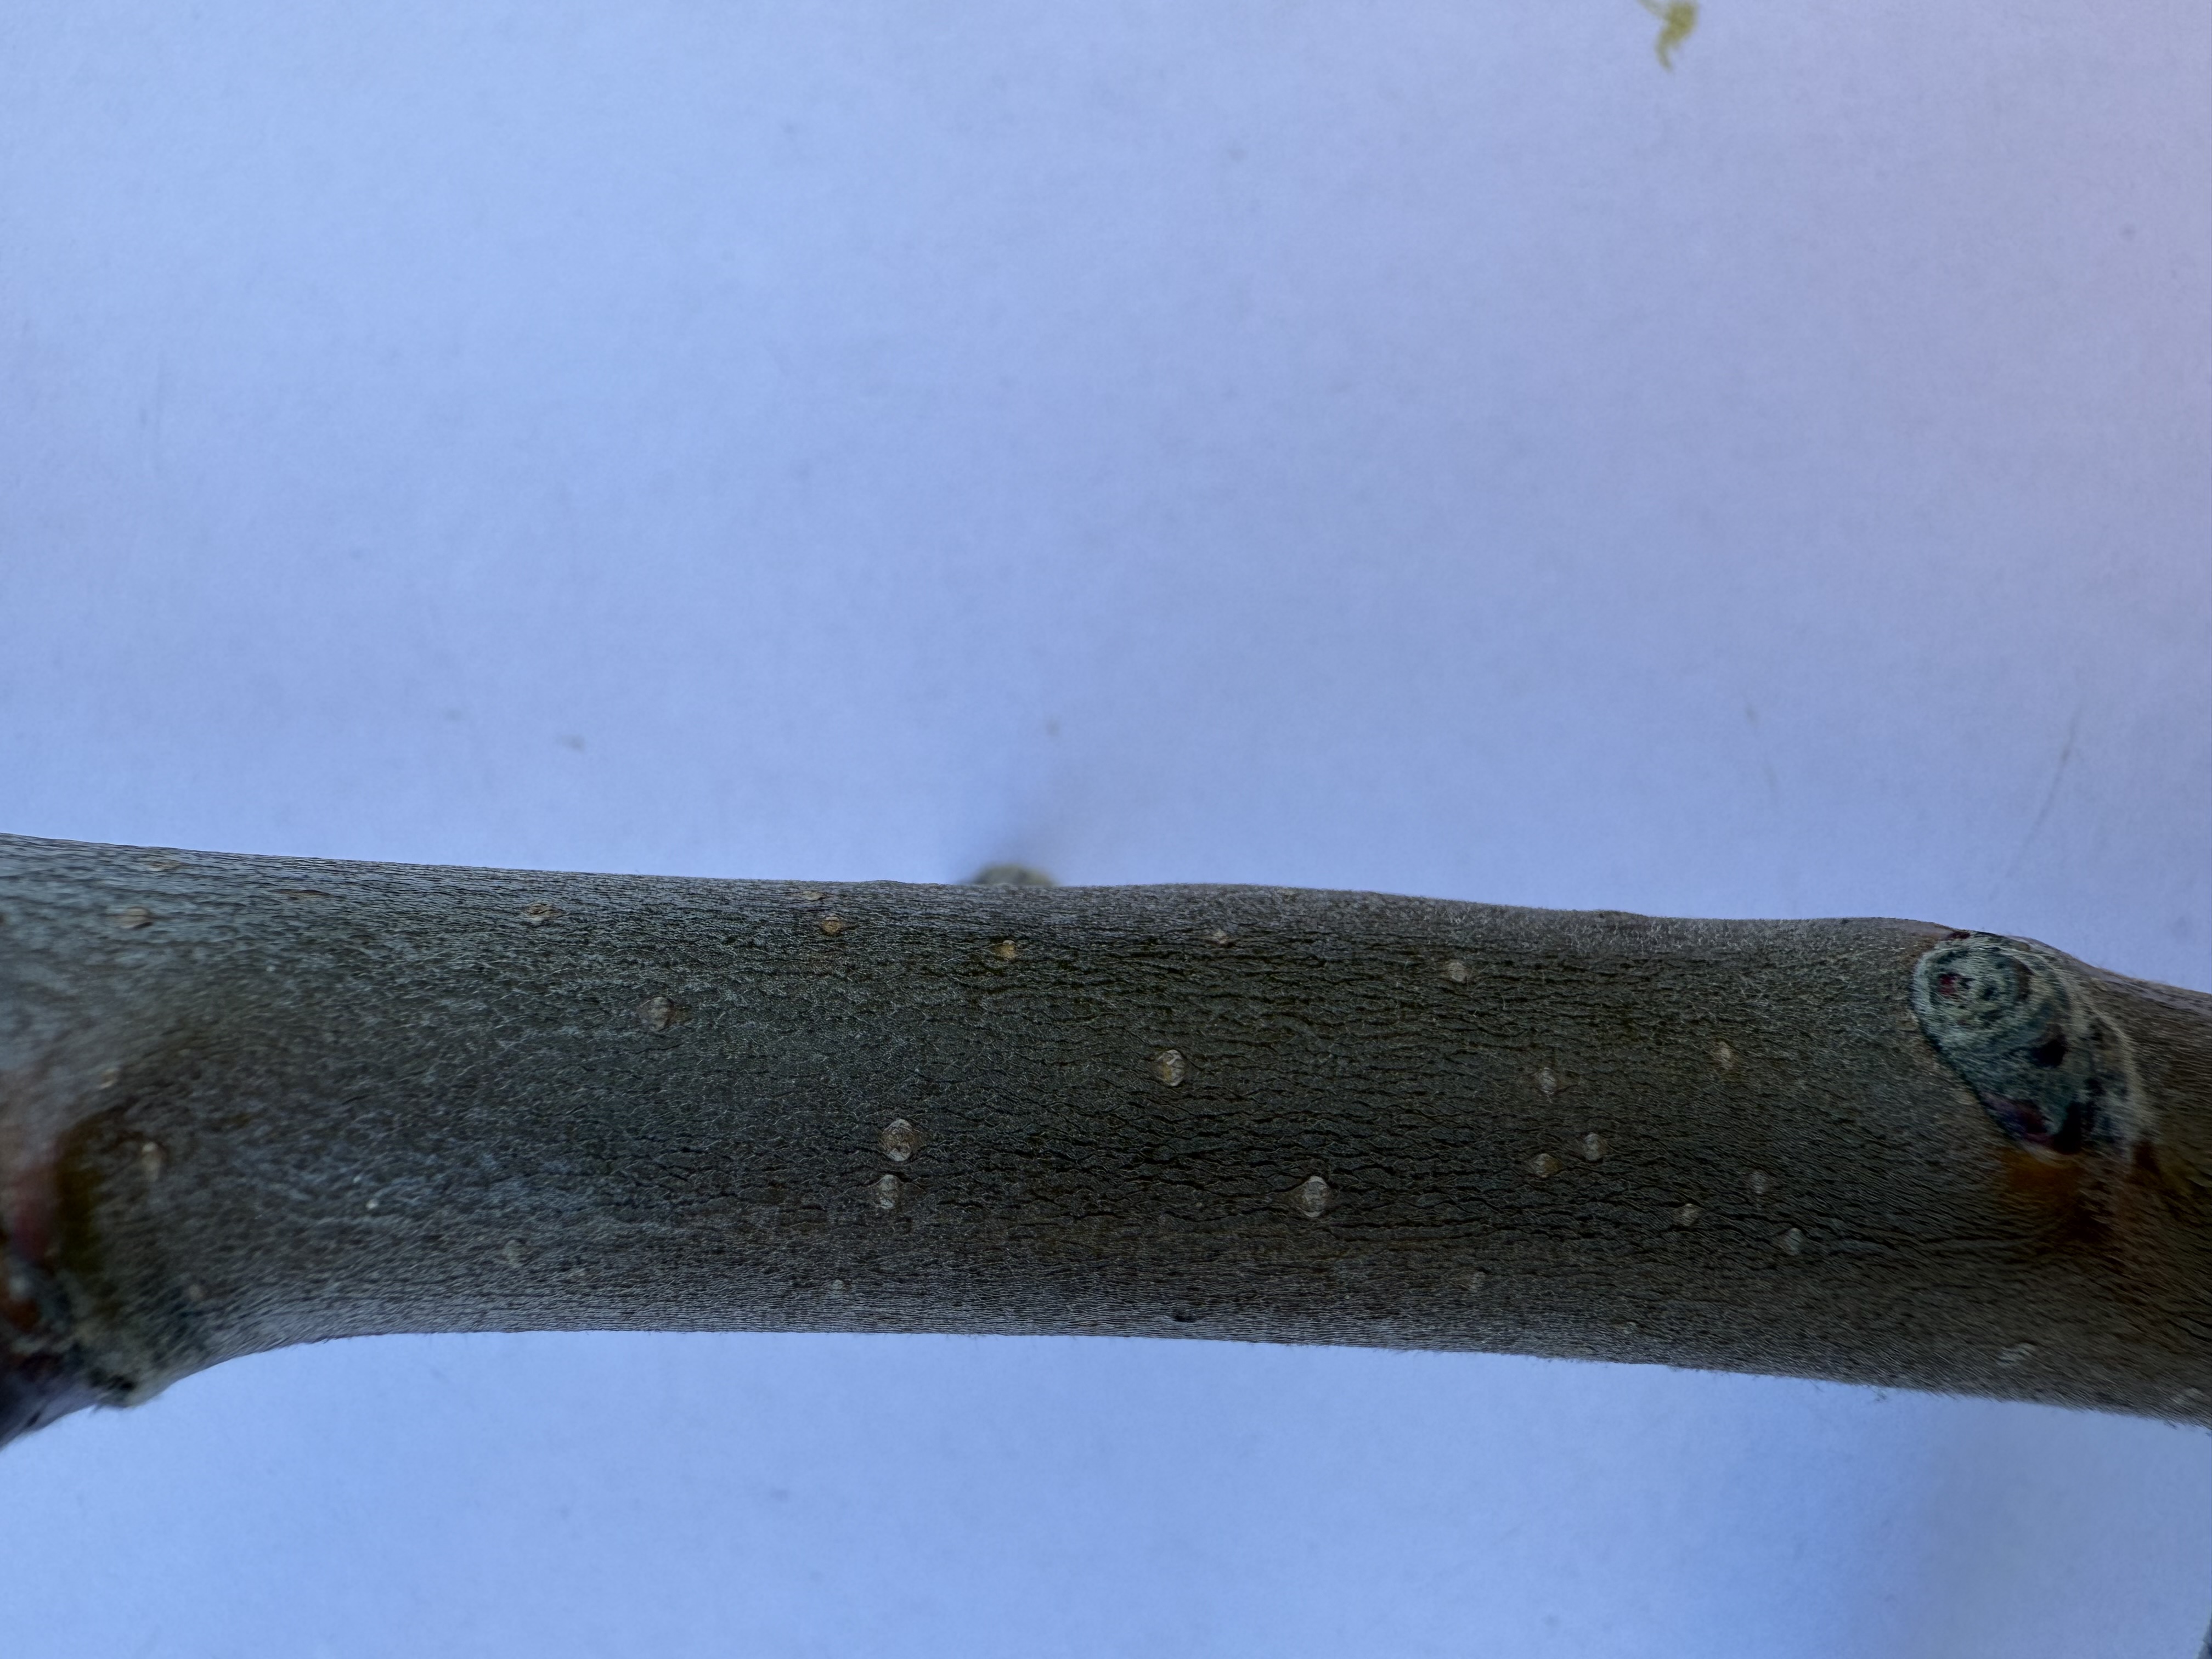
Variety: Amasya Apple